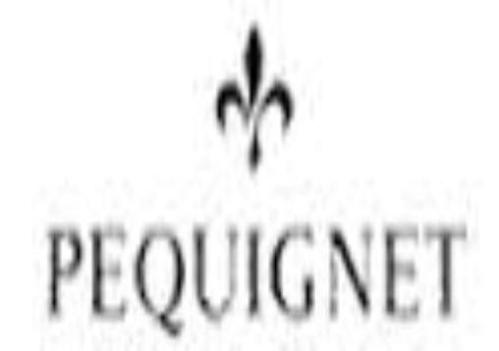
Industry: Clothes